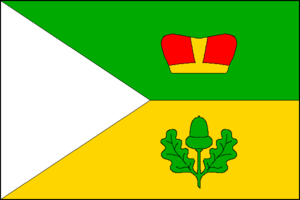
Bykoš est une commune du district de Beroun, dans la région de Bohême-Centrale, en République tchèque. Sa population s'élevait à 229 habitants en 2020.